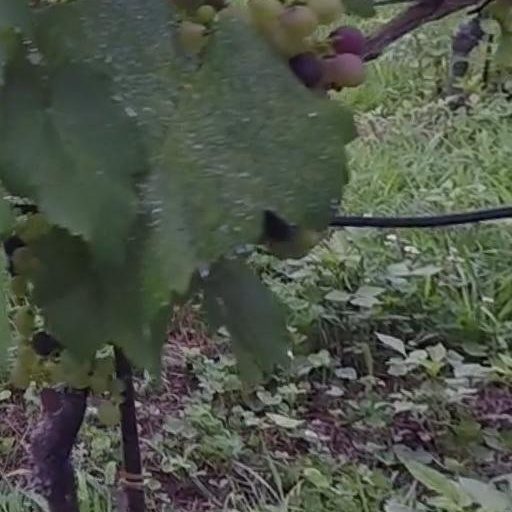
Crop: grape